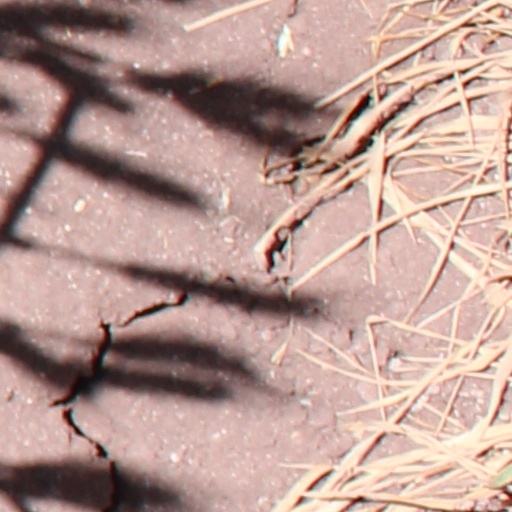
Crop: wheat